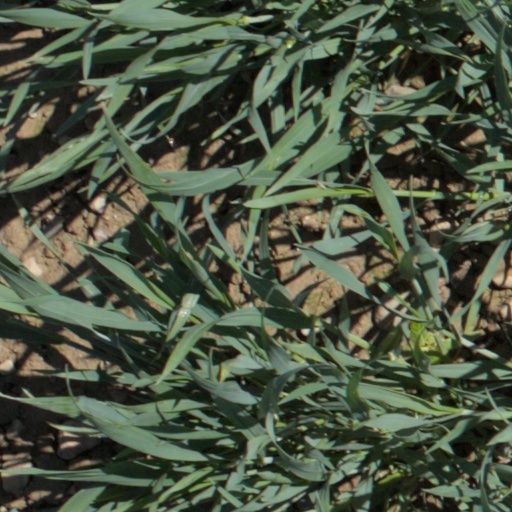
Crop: wheat